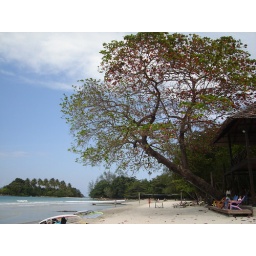
The big tree by the water sports facility